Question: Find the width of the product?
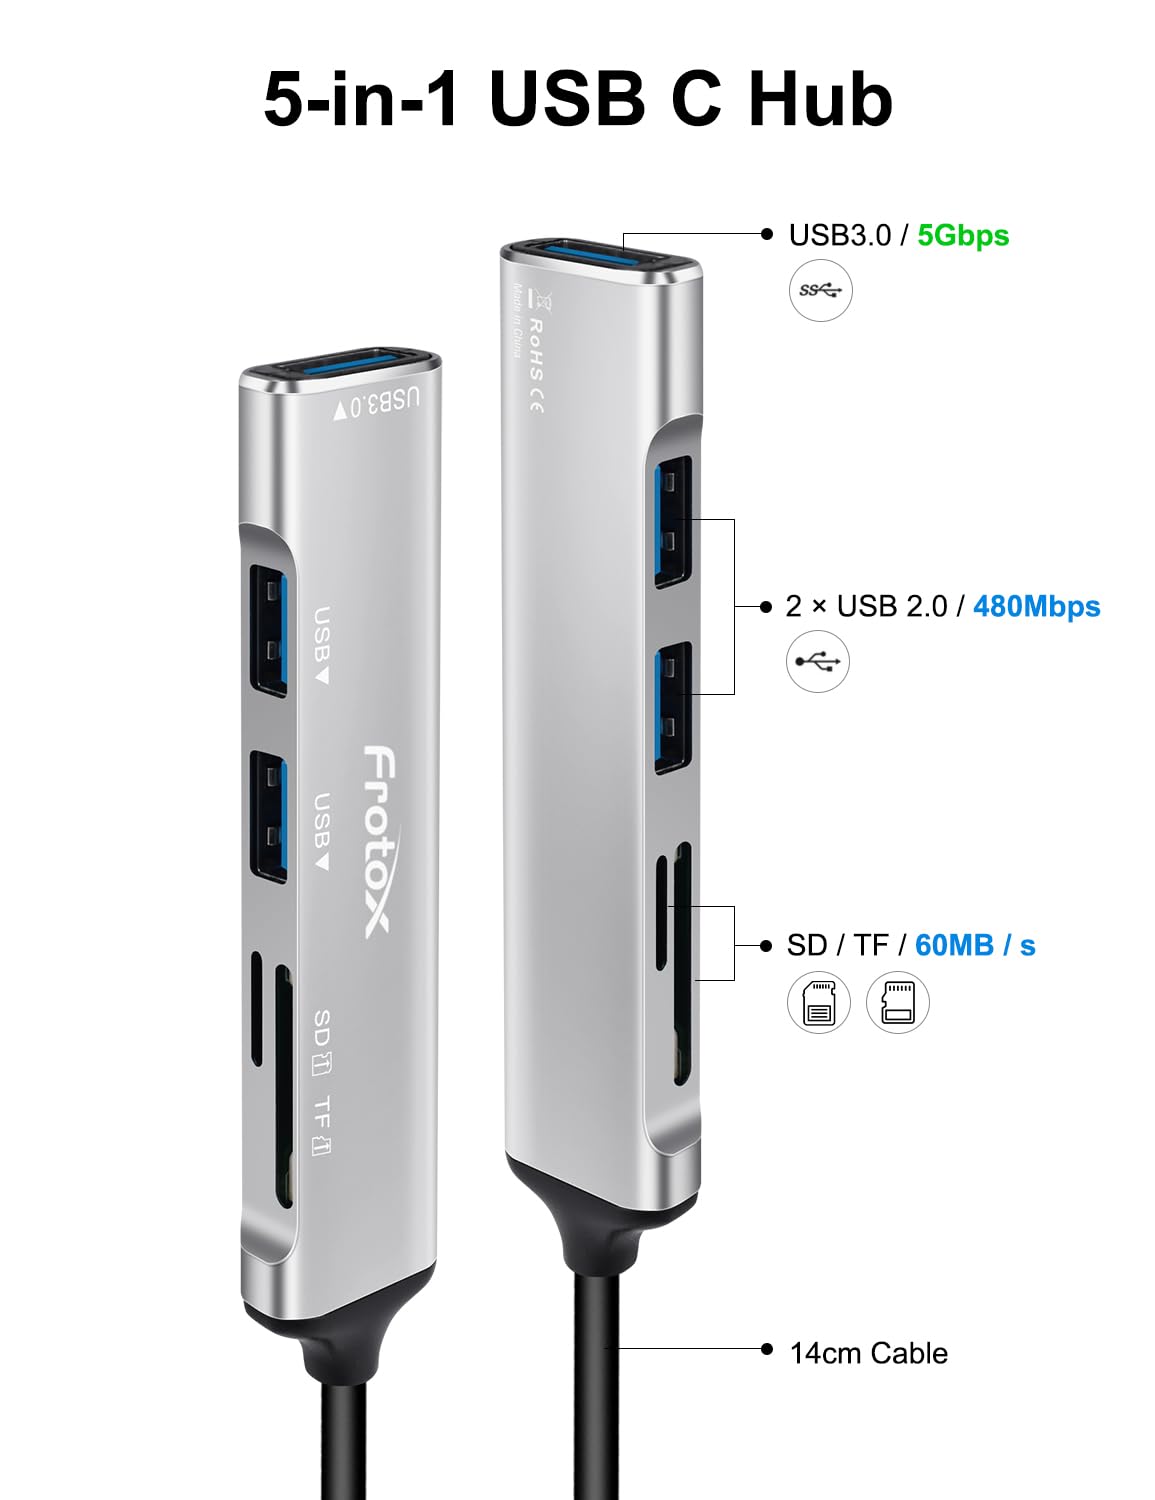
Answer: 14.0 centimetre